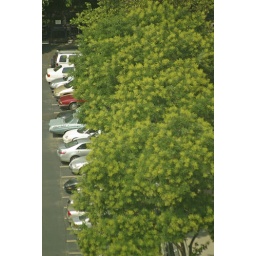
I liked the contrast between the texture of the very green leaves and the shiny metallic cars, peeking out from under the foliage.